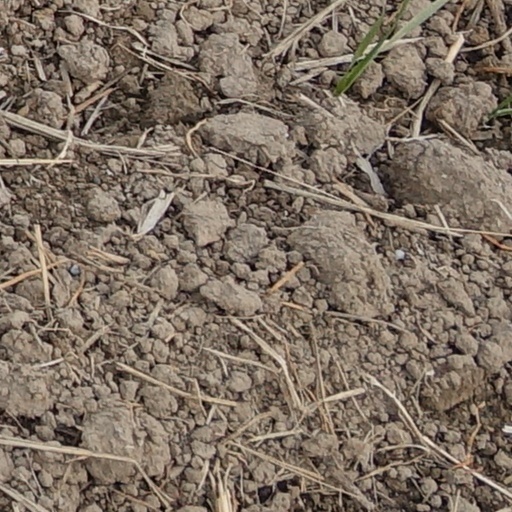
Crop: wheat